The Streak (professional wrestling)

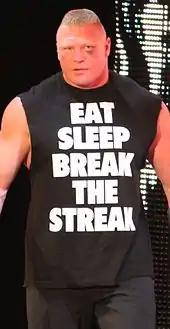
Brock Lesnar wore merchandise celebrating the end of the Streak the following day at "Raw"

On October 23, 2010, after losing his UFC Heavyweight Championship to Cain Velasquez at "UFC 121", Brock Lesnar was confronted by The Undertaker, who asked, "you wanna do it?" The incident led to speculation about a WrestleMania match between the two, and was described by Fox Sports as the "genesis" of their feud. In a 2020 interview with Stone Cold Steve Austin following his retirement, Calaway said that the interaction with Lesnar at "UFC 121" was to "start a buzz." At the time, he said he did not know if Lesnar was going to return to WWE, but he wanted to position himself for a match with him just in case and that came later than expected.